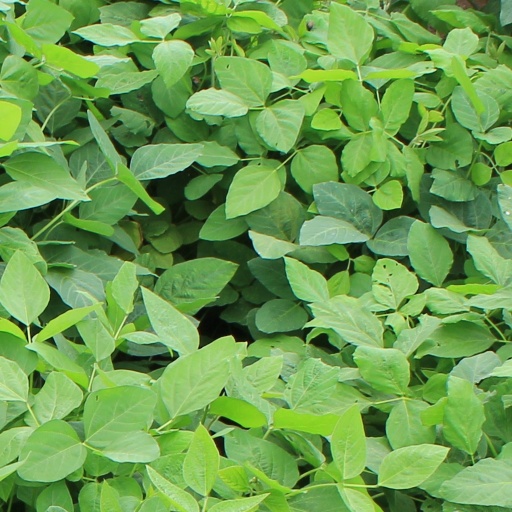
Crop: soybean